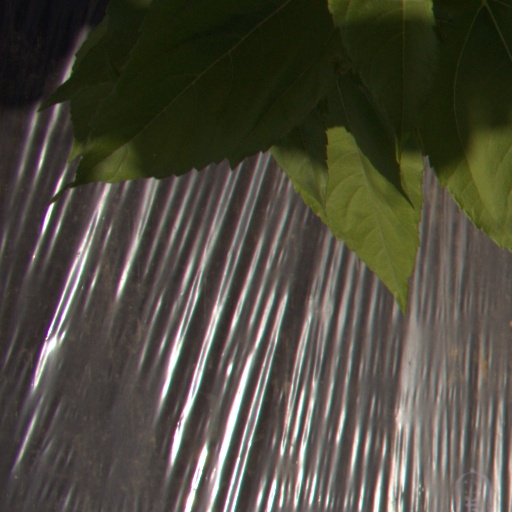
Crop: Jerusalem artichoke